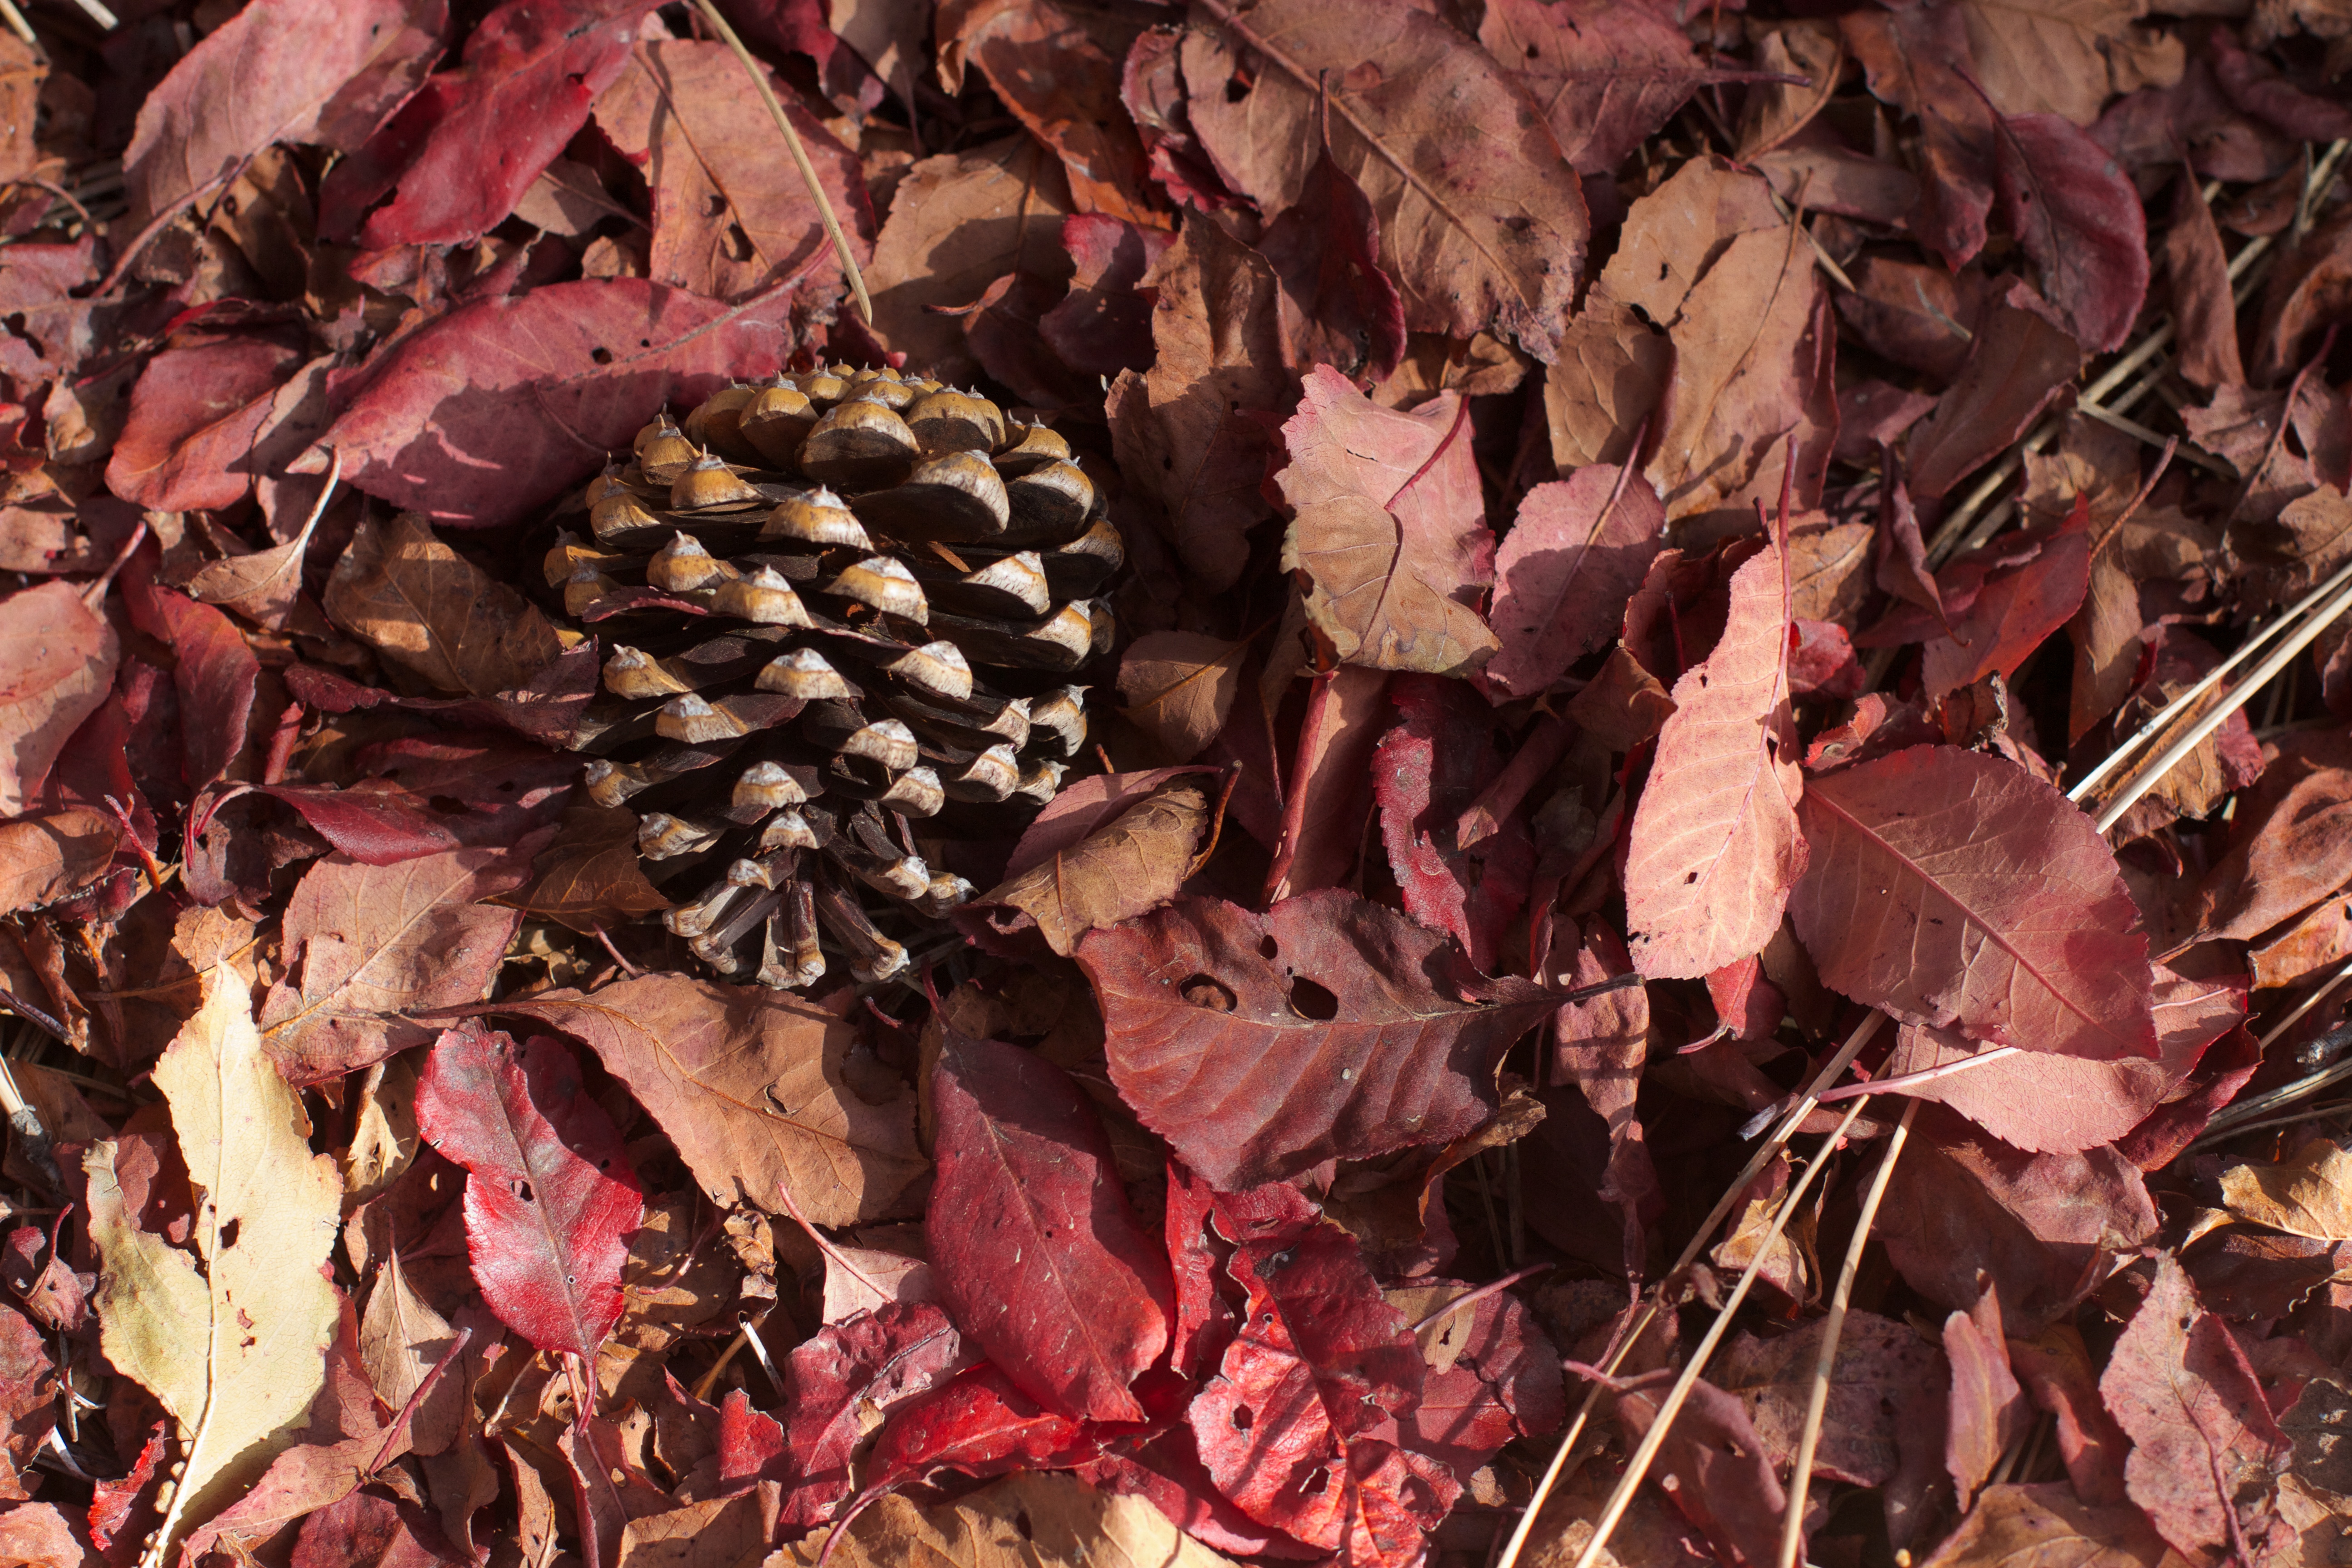
tree, plant, leaf, flower, petal, spring, produce, color, autumn, flora, season, cool image, woody plant, land plant